Shirshasana

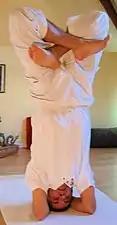
Urdhva Padmasana in Shirshasana

Mandalasana, Circle pose, is not a single variation but a sequence of movements in Shirshasana in which the legs move in a full circle around the body from one of these headstand variations to the next.